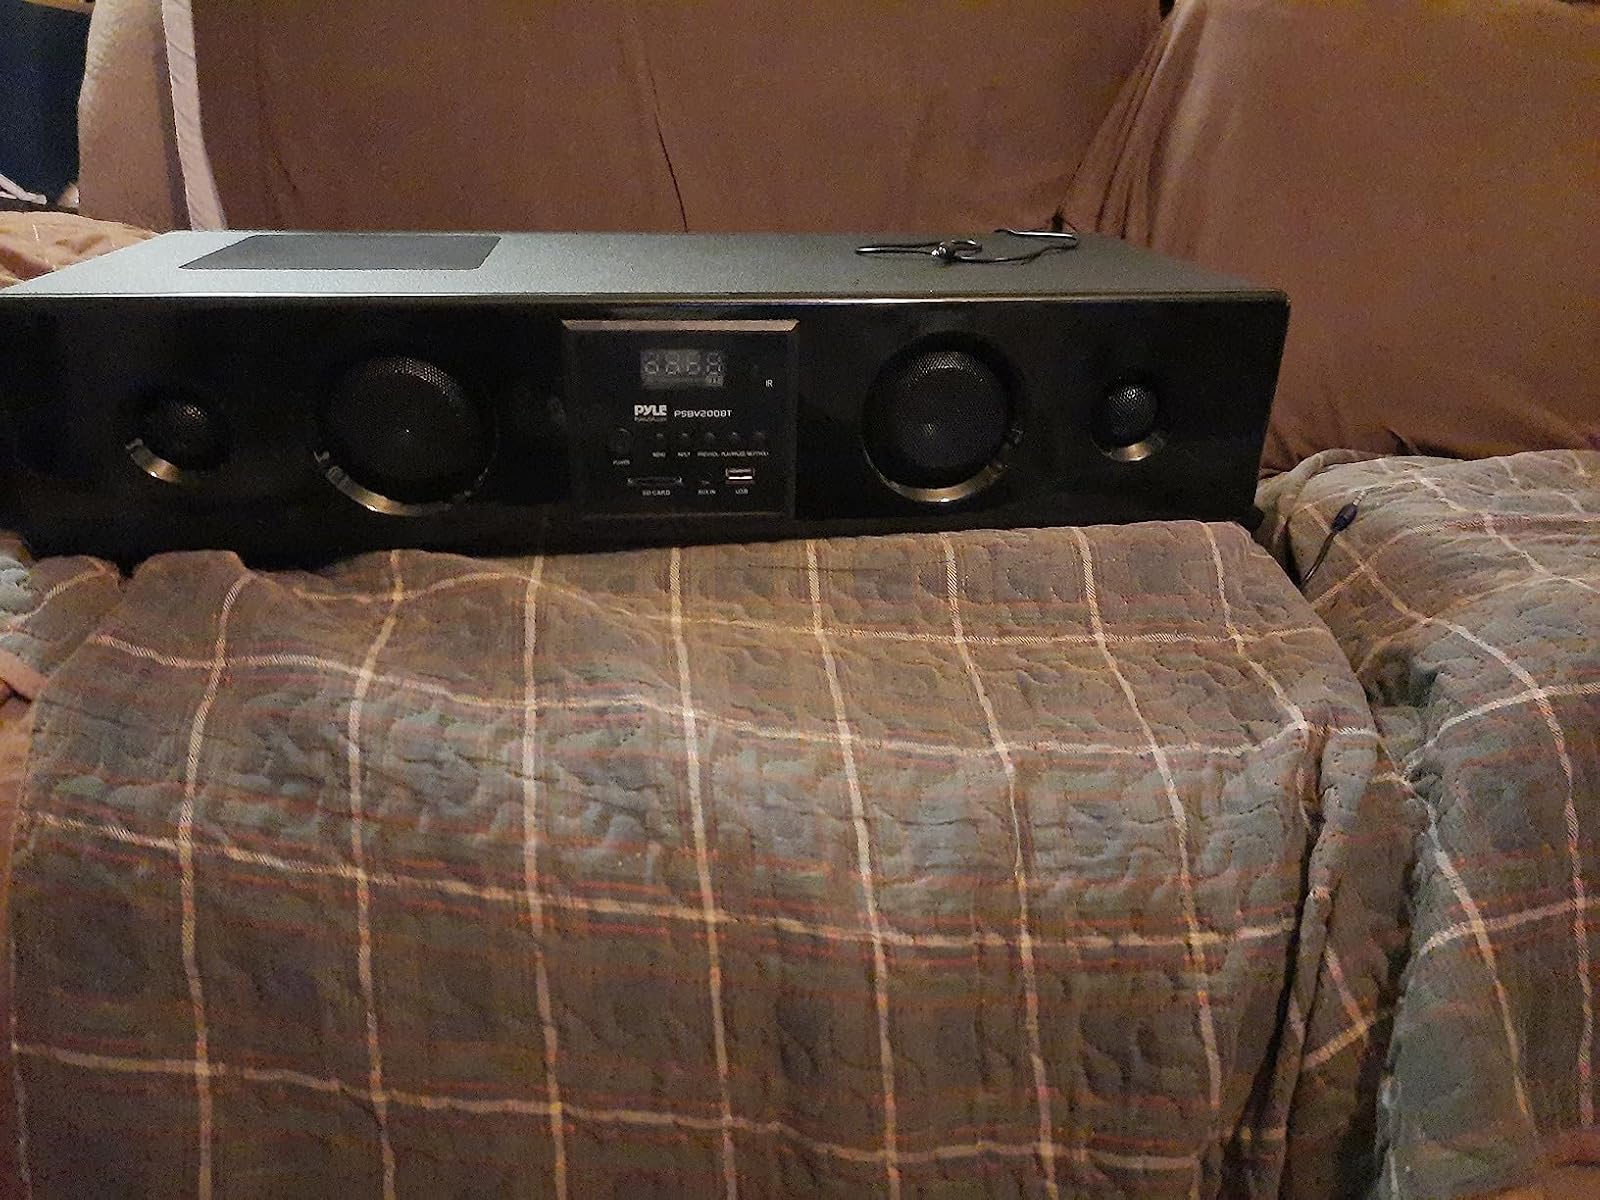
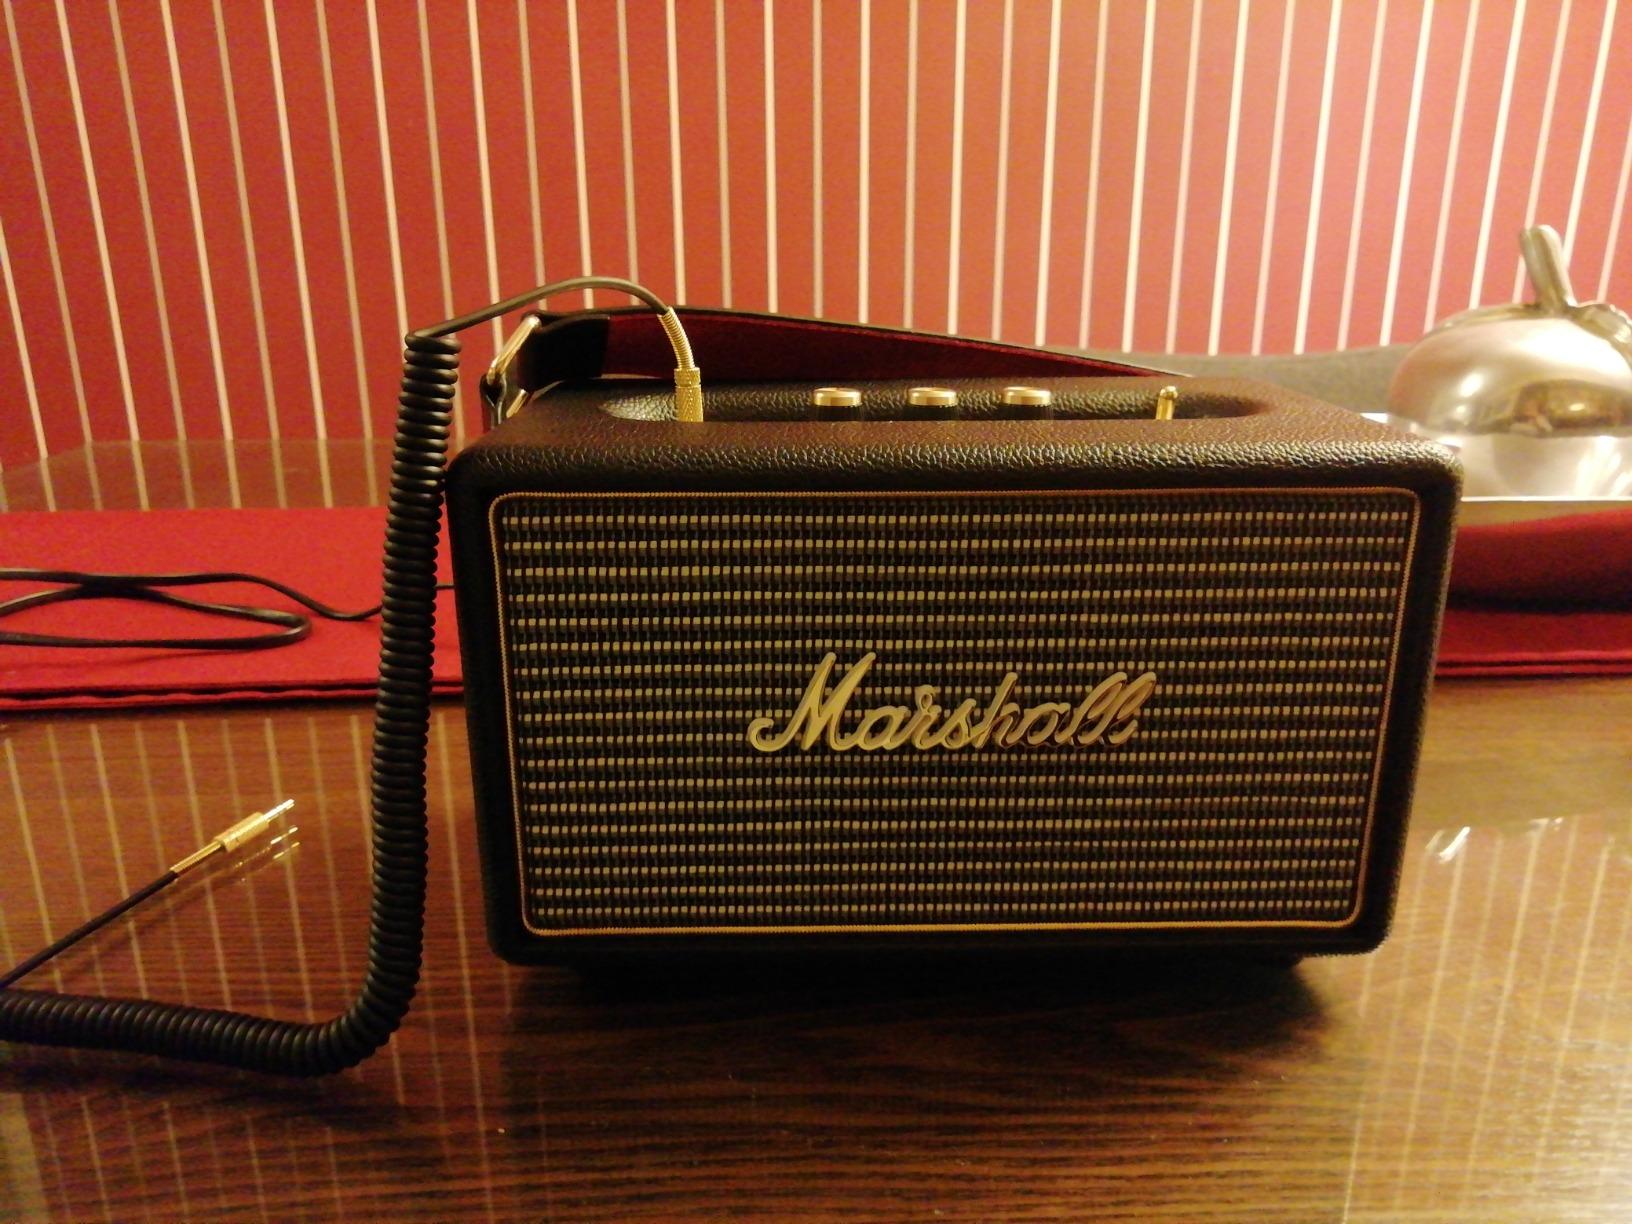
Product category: speaker
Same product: no